List of Mikoyan MiG-29 operators

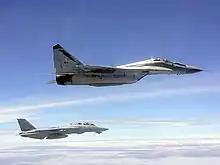
A Malaysian MiG-29 in formation with a U.S. Navy F-14 Tomcat

Hungary received 28 MIG-29s in 1993 as debt compensation from Russia. The last of them was retired in December, 2010. Eight of them were put up for sale with the bidding starting at US$18 Million. The bidders had to submit offers by 15 September 2011